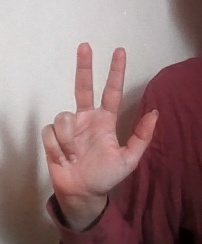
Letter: al